Dioscorea alata

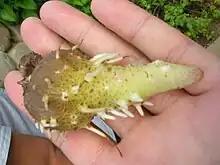
Aerial bulbil of a white variety of "D. alata"

The center of origin of purple yam is in the Philippines, but archaeological evidence suggests that it was exploited in Island Southeast Asia and New Guinea before the Austronesian expansion. Purple yam is believed to be a true cultigen, only known from its cultivated forms. The vast majority of cultivars are sterile, which restricts its introduction into islands purely by human agency, making them a good indicator of human movement. Some authors have proposed, without evidence, an origin in Mainland Southeast Asia, but it shows the greatest phenotypic variability in the Philippines and New Guinea.